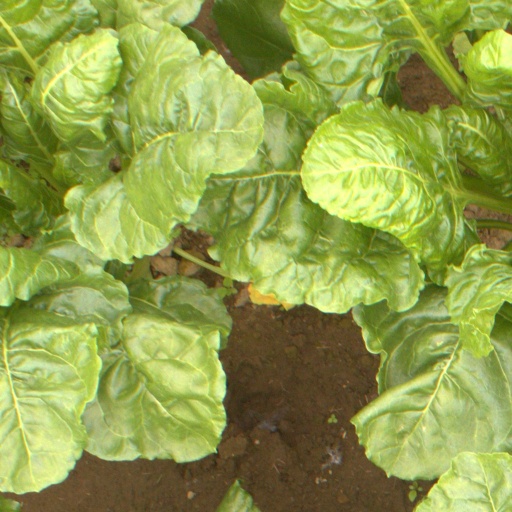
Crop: sugar beet